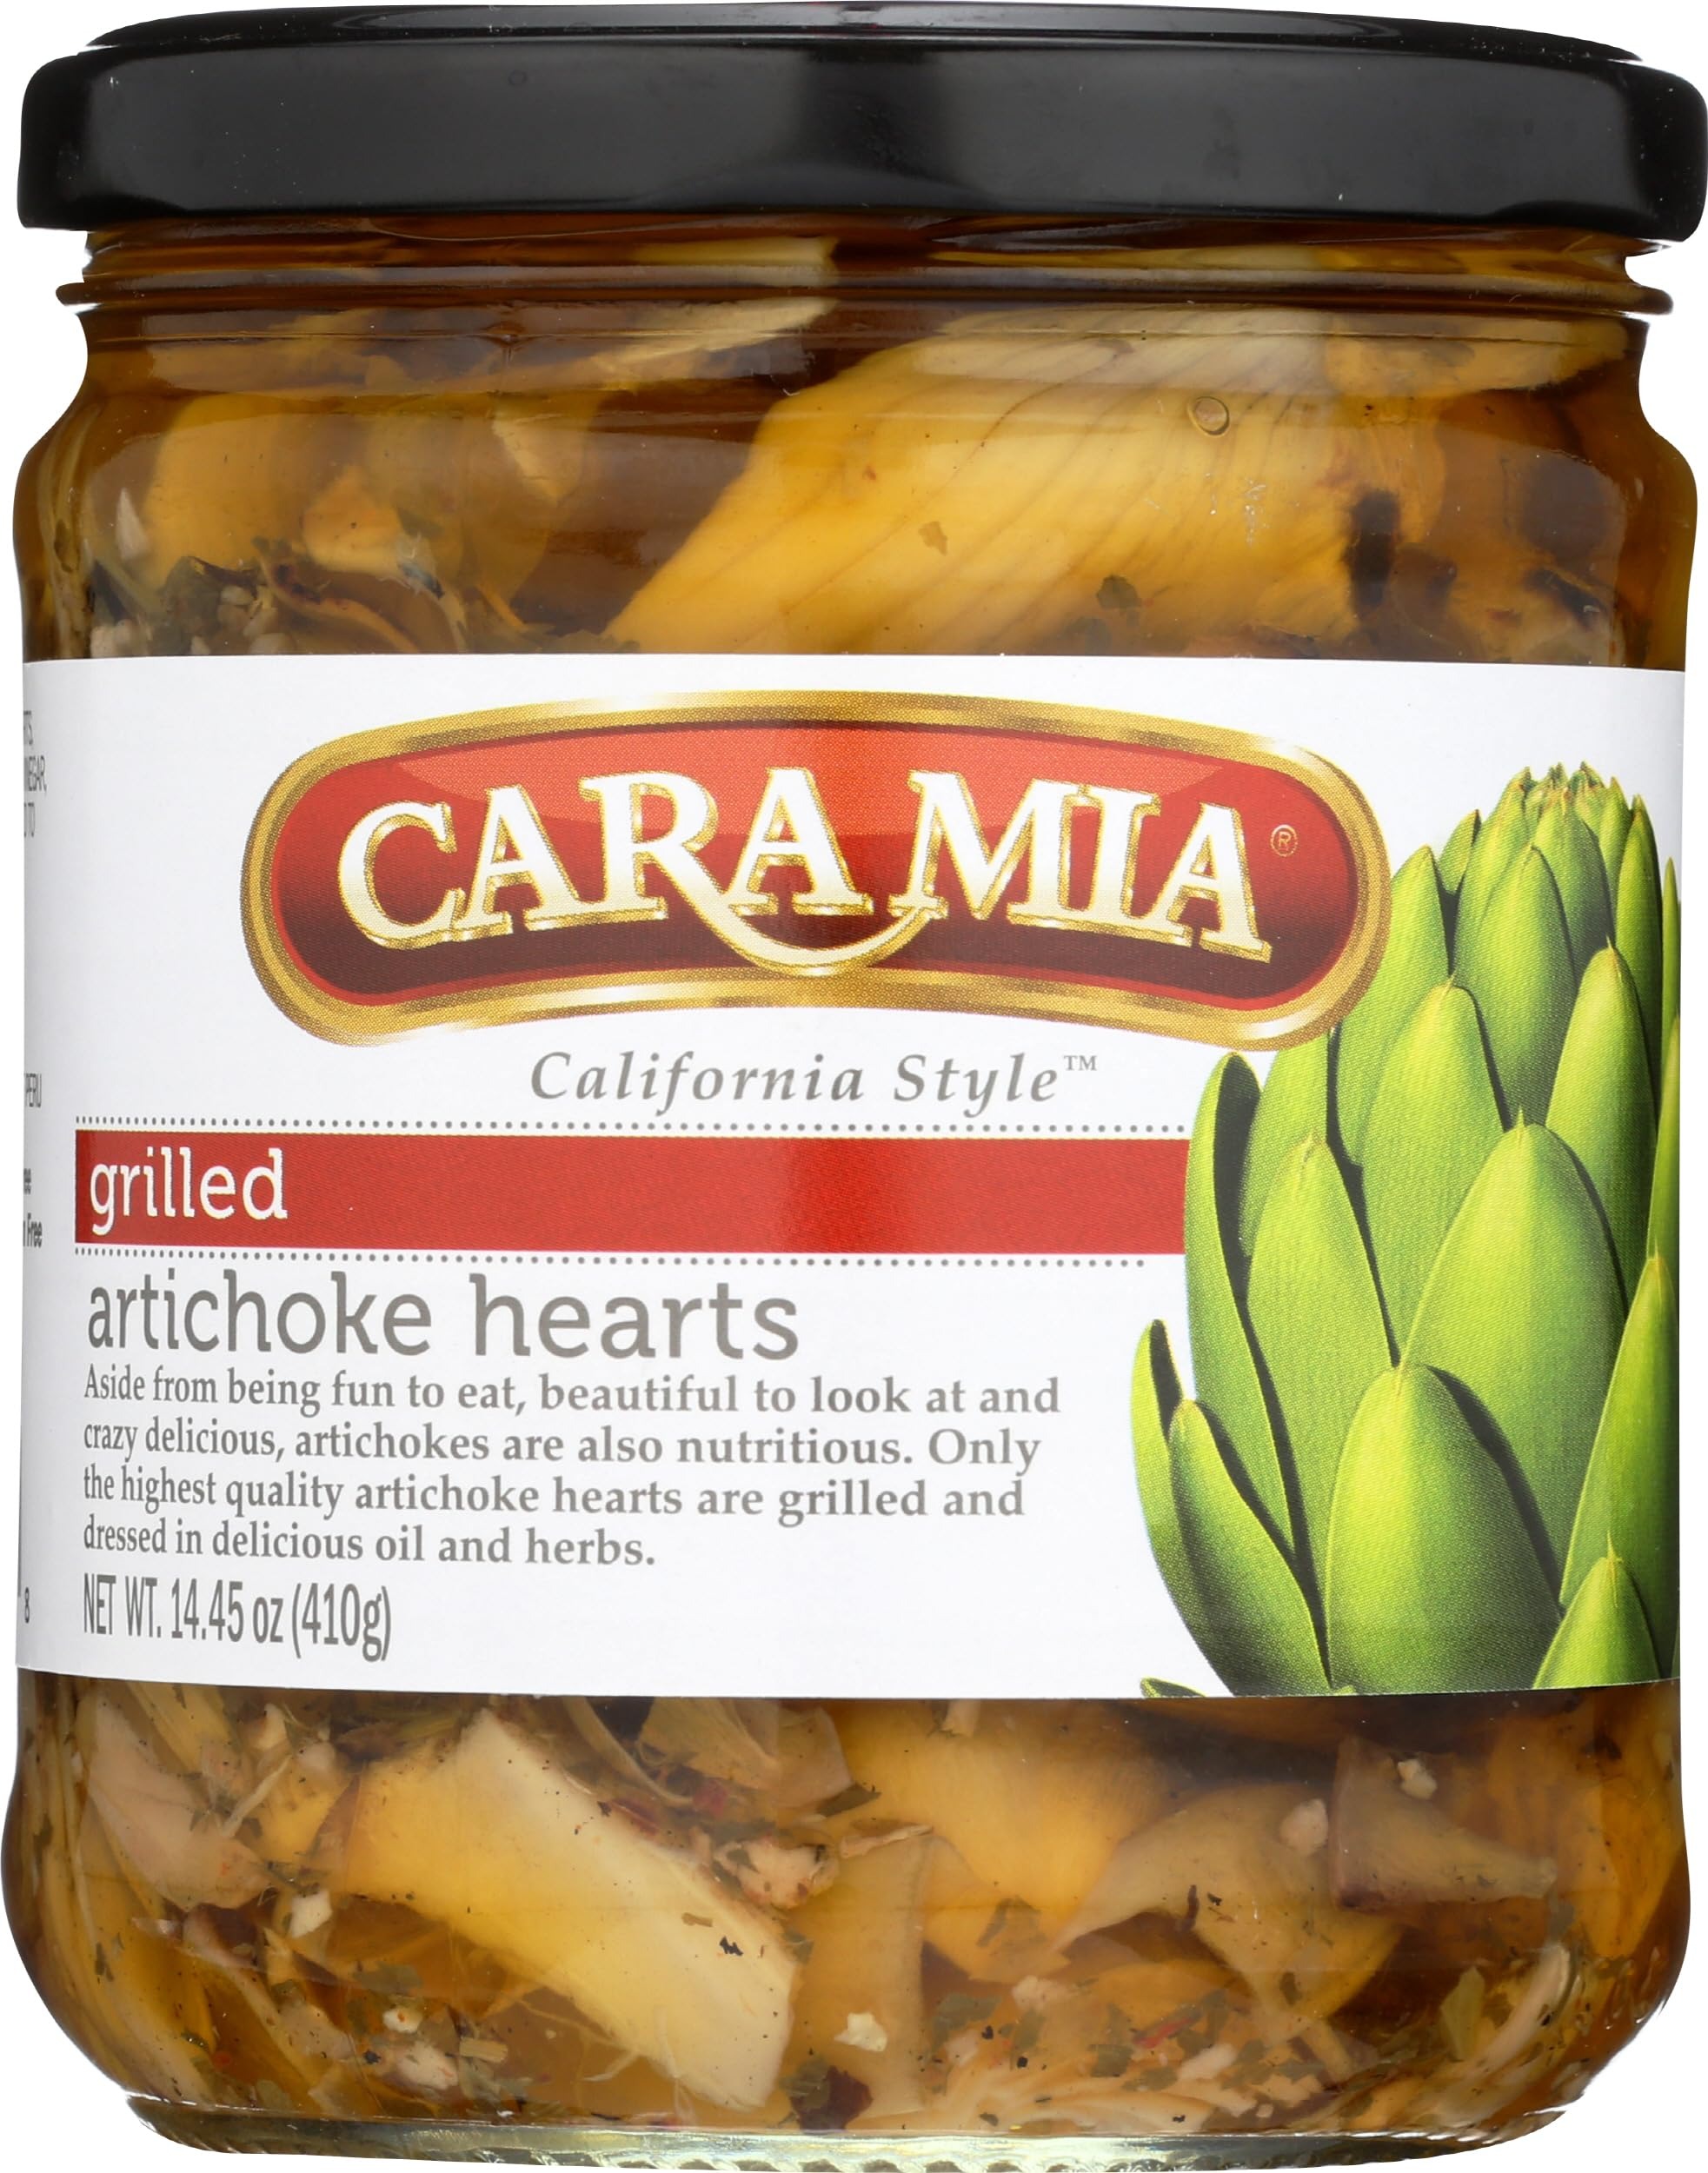
Item Name: Cara Mia California Style Grilled Artichoke Hearts, 14.45 Oz (Pack of 12)
Bullet Point: Cara Mia California Style Grilled Artichoke Hearts, 14.45 Oz (Pack of 12)
Value: 173.4
Unit: Ounce

Price: 115.95